Autopista GC-1

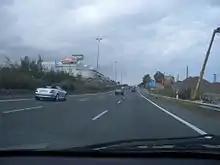
Autopista GC-1

The GC-1 (also "Autopista del Sur", "Southern Highway") is a superhighway (or motorway) on the island of Gran Canaria. It links the capital Las Palmas in the north with Puerto de Mogán in the south. It is the fastest route from the north of the island to the south and vice versa with a top speed limit of 120 km/h (75 mph). It is approximately 75 km (47 miles) in length, and runs along the eastern and the southern coasts of this circular island and is also the second longest superhighway in the Canary Islands. The road provides easy access from the airport to the major cities and resorts. The resorts include Maspalomas and Playa del Inglés. The increase in tourism over the years has seen the GC1 route slowly being upgraded and widened to cope with extra traffic.